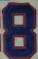
Number: 8